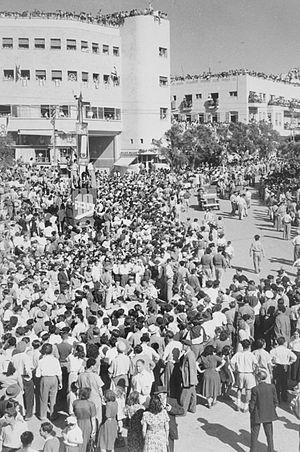
Les noms de Palestine mandataire, ou Palestine sous mandat britannique, désignent le statut politique proposé par la Société des Nations en Palestine en 1920 et établi à partir de 1923.
Yaakov Rosner, ou Jakob Rosner, יעקב רוזנר, ou encore Jack Rosner, né en 1902 à Munich et mort le 26 août 1950 à Tel-Aviv, est un photographe israélien.